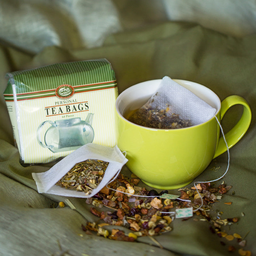
Label: trash